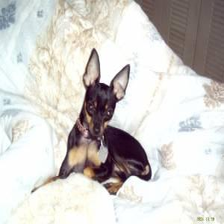
Species: dog
Breed: miniature pinscher